Amanda Conner

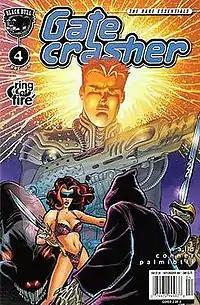
"Gatecrasher: Ring Of Fire" #4 (June 2000). Cover art by Amanda Conner (penciler), Jimmy Palmiotti (inker)

Conner worked at a color separation company, which handled comics coloring prior to the industry adoption of computer programs such as Photoshop. She subsequently worked in a comic book store. At the time she lived a little over an hour from New York City, and on her days off, would travel to New York City with her father, and use his office at the advertising industry where he worked as a home base from which to call editors at Marvel Comics and DC Comics to request a portfolio review. When granted these interviews, she was told that she had potential, but needed to work on her art more. At this same time she became acquainted with professional artists through her work at the comic shop, and answered an advertisement by artist Bill Sienkiewicz, who was seeking an assistant. She took the job, which became her first comics work, while continuing to show her portfolio to editors at Marvel and DC. She also illustrated storyboards for the advertising industry. After about her sixth or seventh time showing her portfolio, Marvel editor Greg Wright gave Conner her first illustration assignment, an 11-page Yellowjacket back-up story in "Solo Avengers" #12 (November 1988).